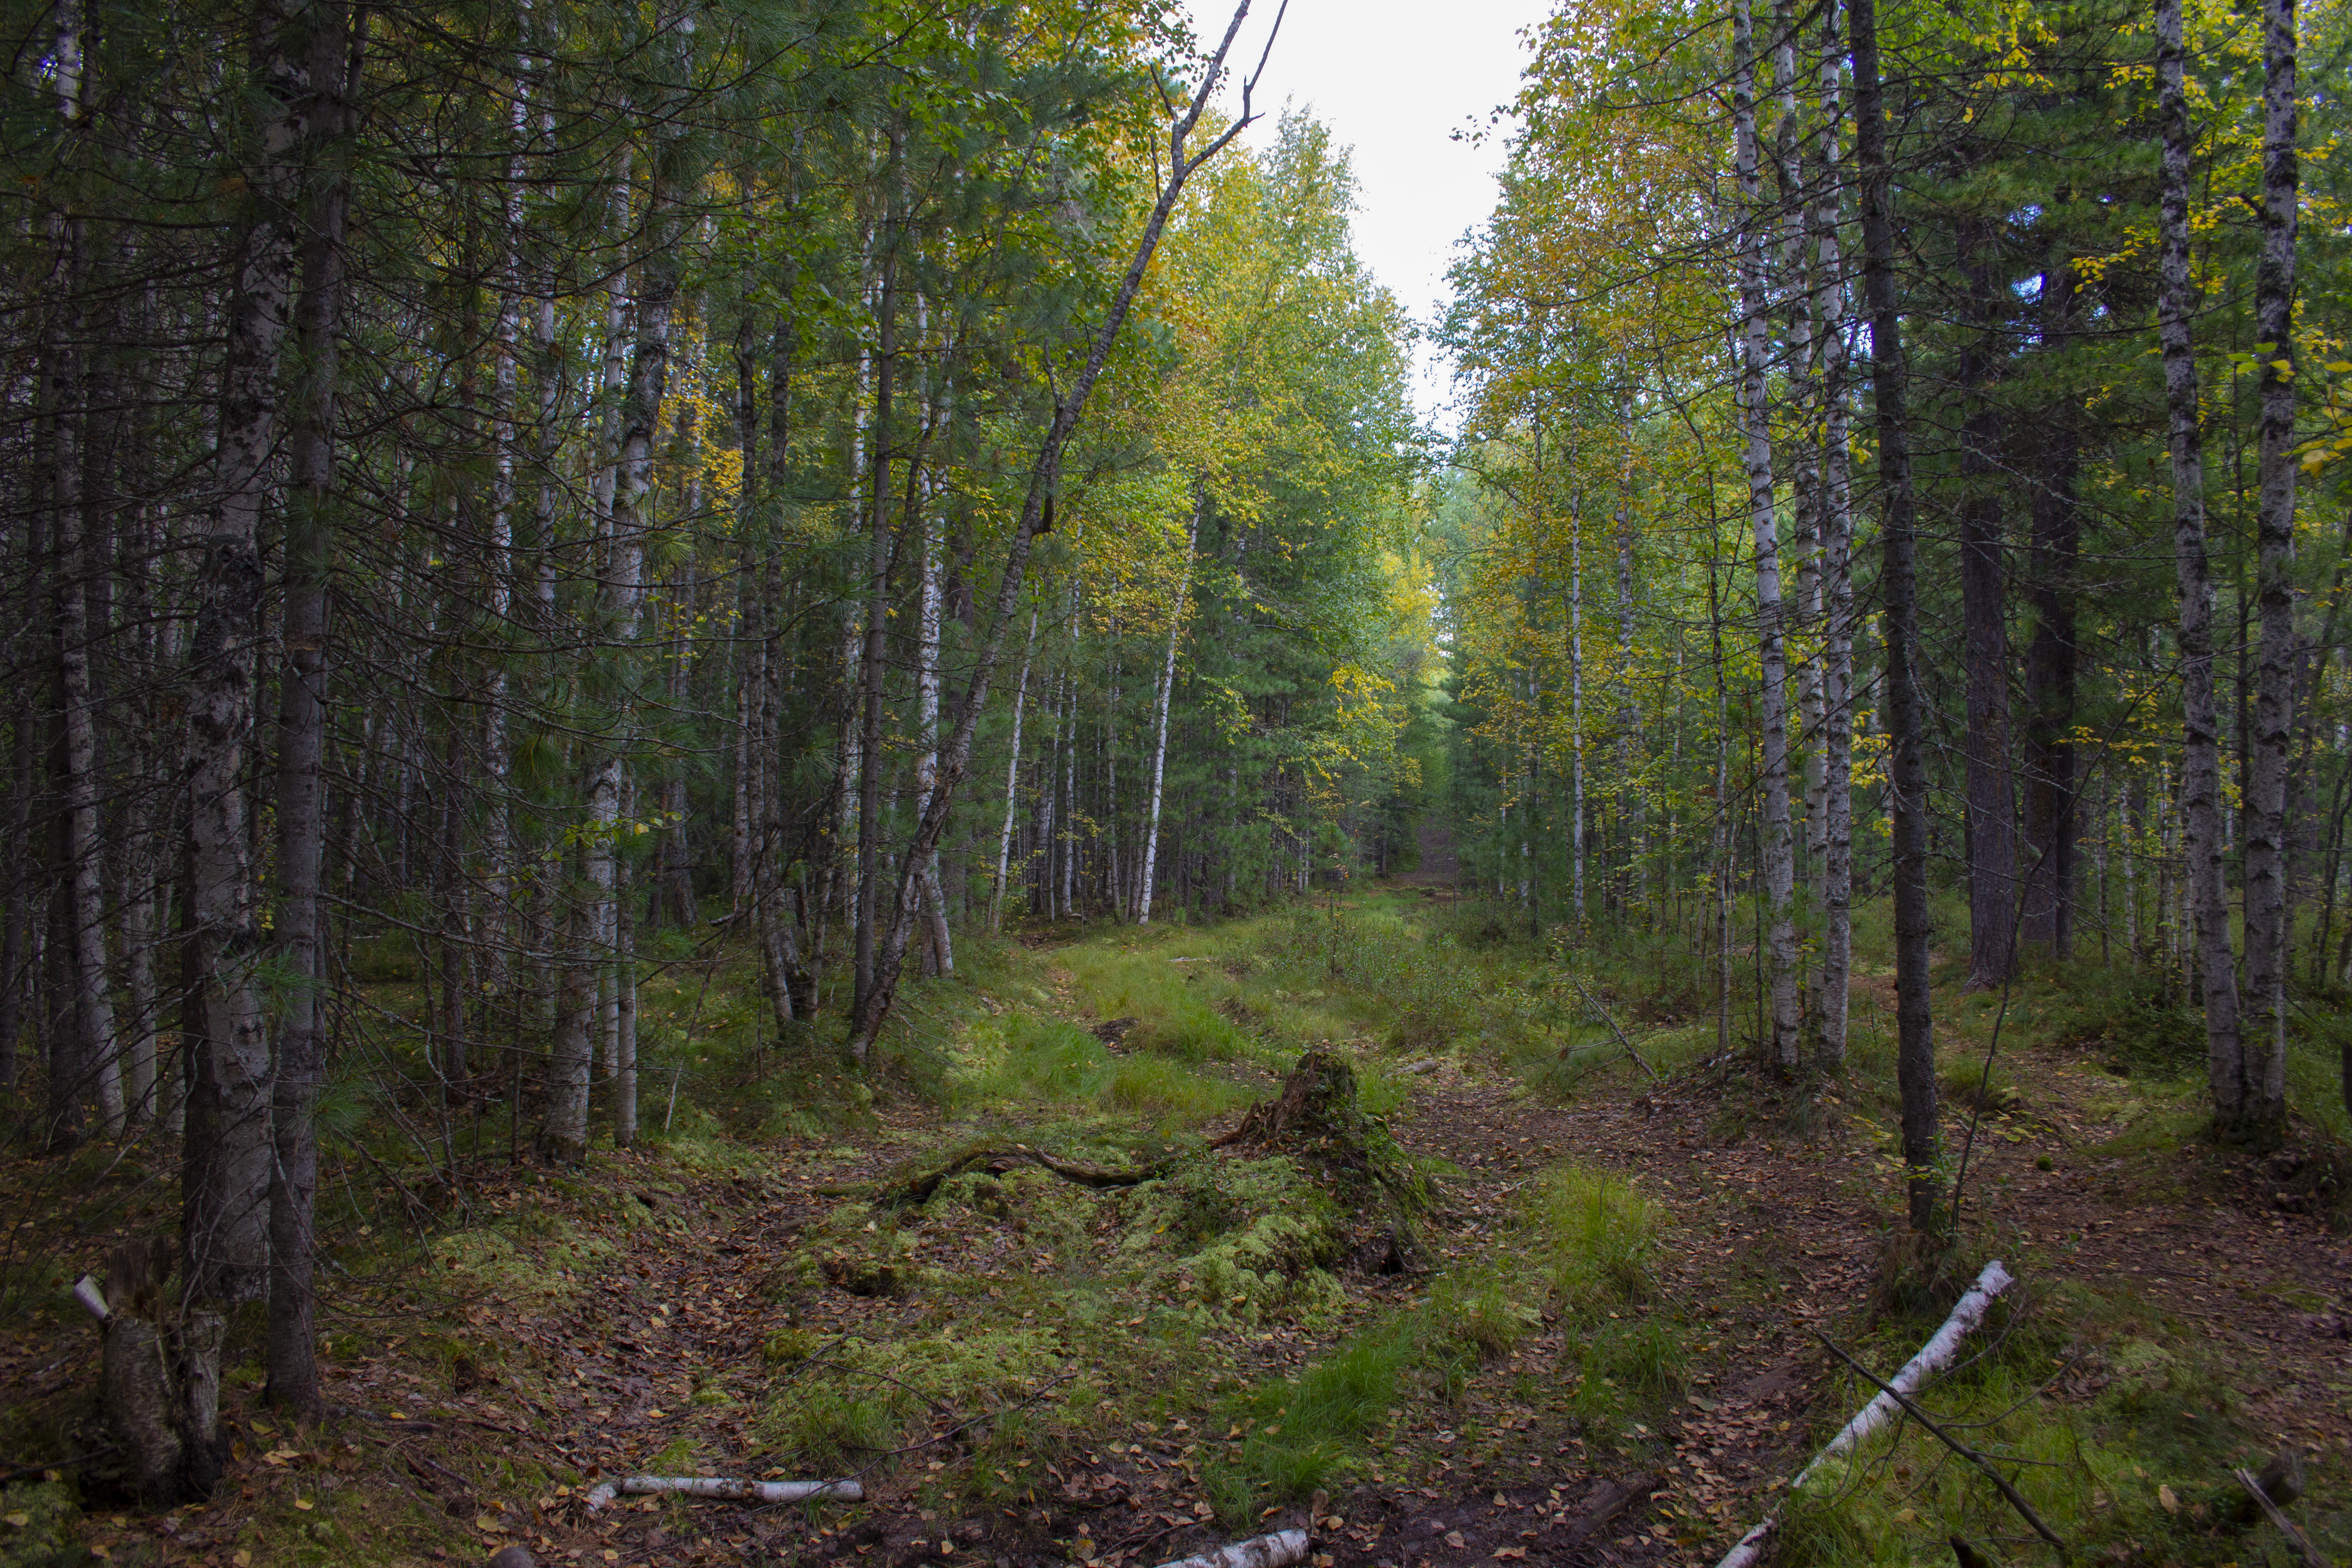
forest, autumn, nature